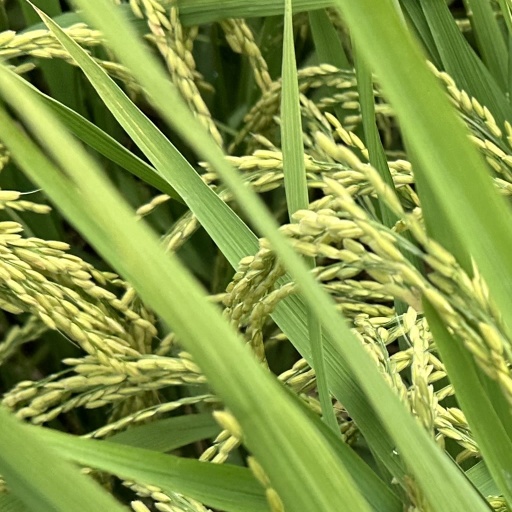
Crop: rice